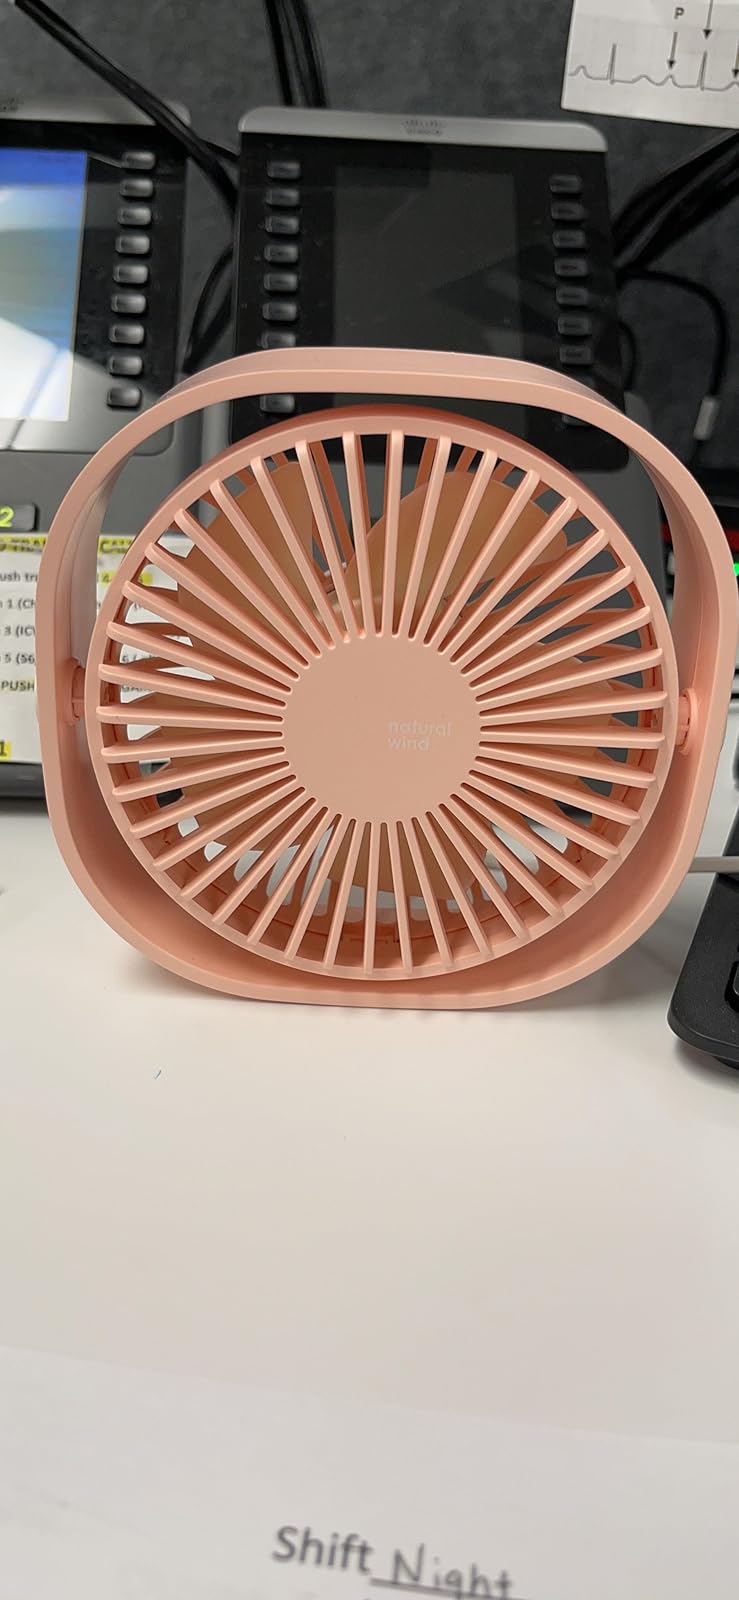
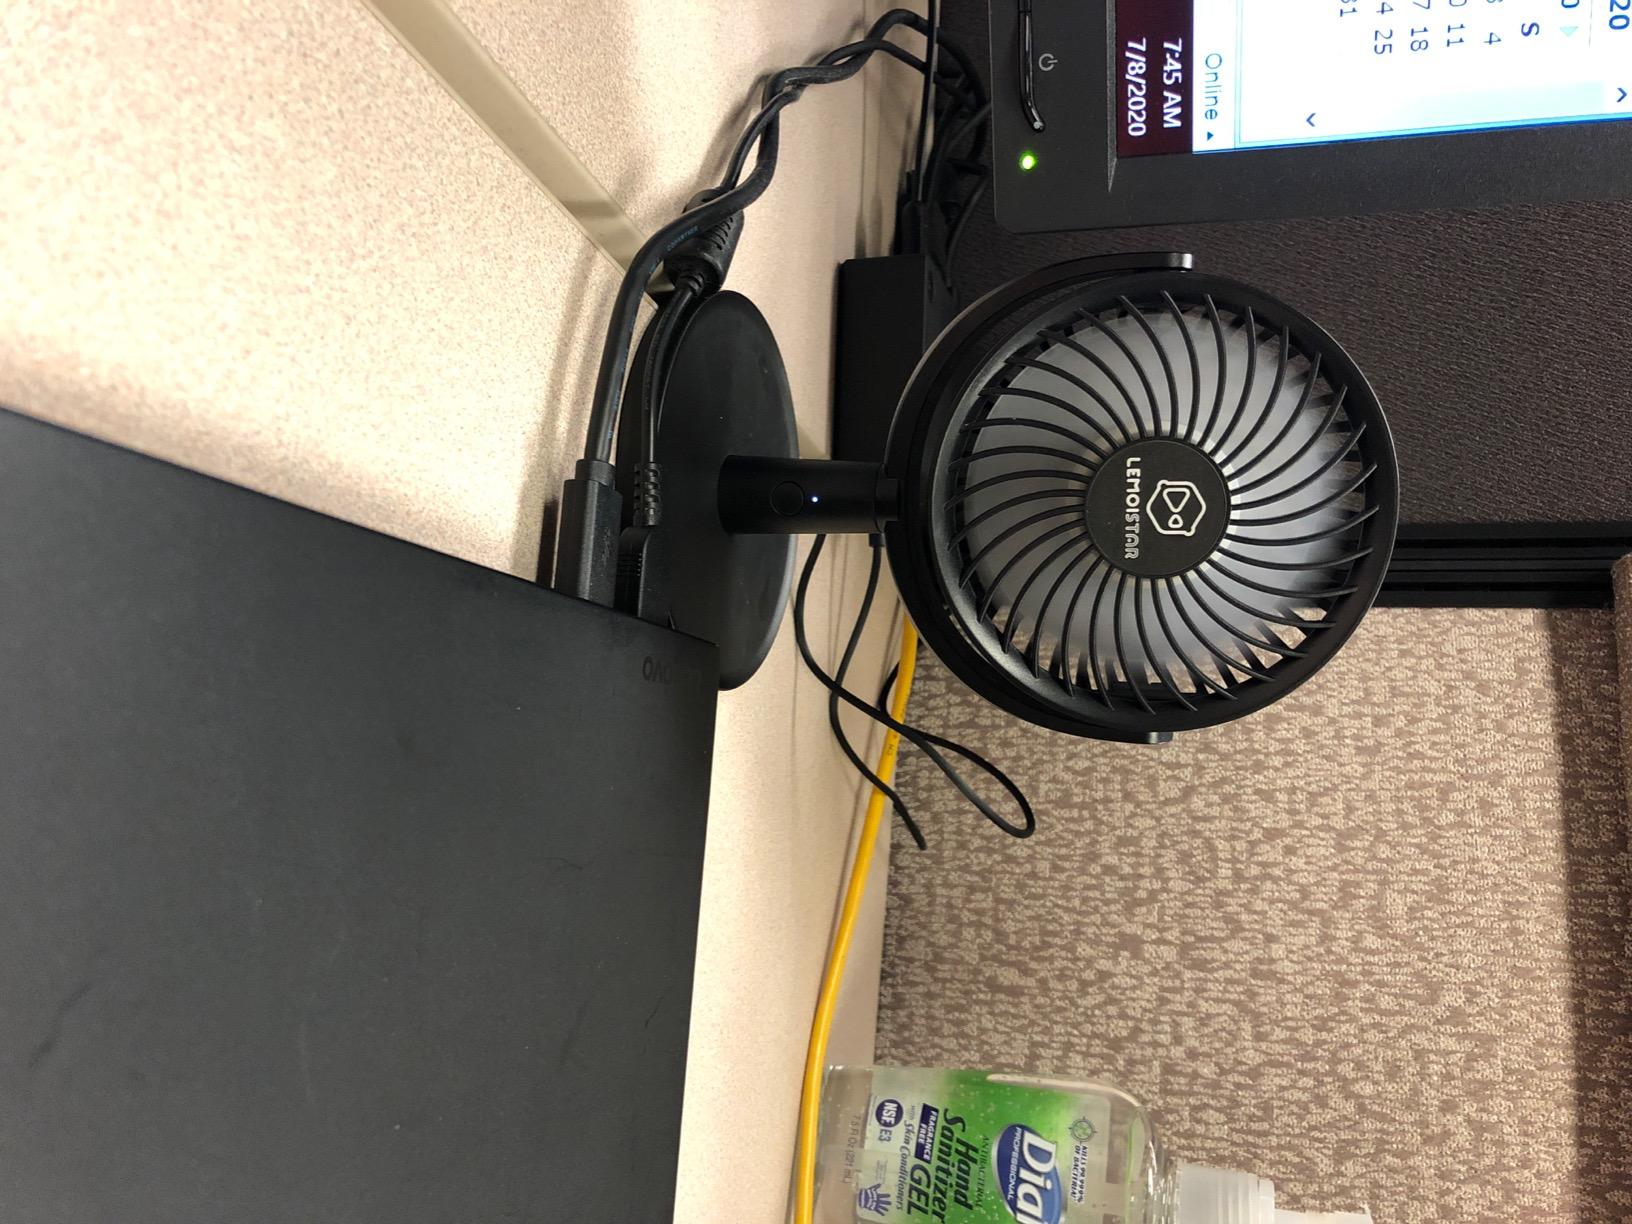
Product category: fan
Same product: no